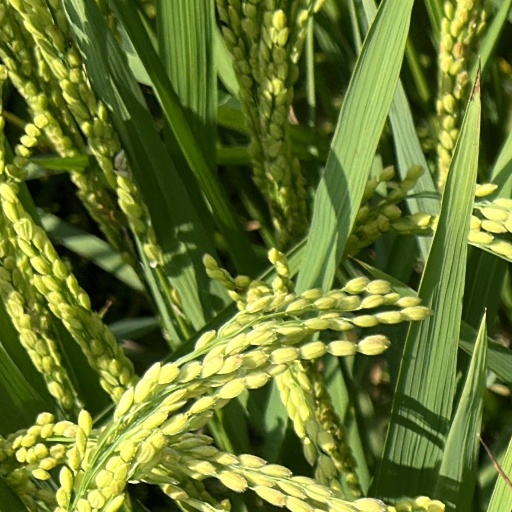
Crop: rice